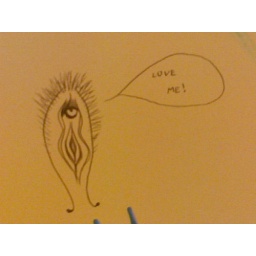
taken in the bathroom of cup and saucer in portland, or in 8-28-08.